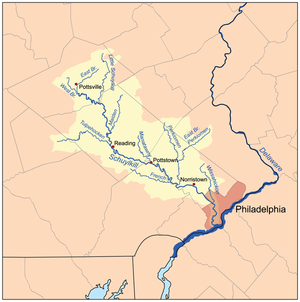
La rivière Schuylkill, est un cours d'eau américain, affluent du Delaware, qui coule dans l'État de Pennsylvanie. Elle mesure un peu plus de 200 km de longueur et son bassin couvre quelque 5 000 km². Elle prend sa source dans les montagnes Appalaches près de la ville de Tamaqua. Elle se jette dans le Delaware sur l'ancien site des chantiers navals de Philadelphie.